Michael Patrick Mulroy

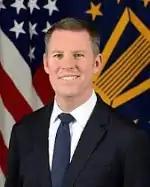
Official DoD Photo

Mulroy was DASD from October 20, 2017, to December 1, 2019. The DASD for the Middle East is a member of the Senior Executive Service in the Secretary of Defense's office. Mulroy was responsible for DoD policy and for representing the DoD in the interagency for the countries of Bahrain, Egypt, Israel, Iran, Iraq, Jordan, Kuwait, Lebanon, Oman, Palestine, Qatar, Saudi Arabia, Syria, United Arab Emirates and Yemen. As DASD for the Middle East, Mulroy was responsible for implementing the National Defense Strategy of 2018 in that region and the Irregular Warfare Annex (IWA) to that strategy. Mulroy was chosen for this position by then-Defense Secretary James Mattis, who sought an individual with a "nonpartisan and apolitical background," as well as extensive experience in conflict areas, to fill senior policy positions.